Terrot R. Glover

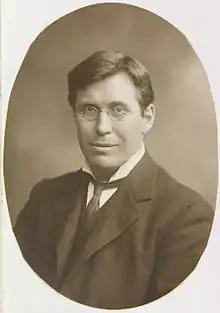
Terrot R. Glover in 1909

Terrot Reaveley Glover (1869–1943) was a Cambridge University lecturer of classical literature. He was a fellow of St John's College, Cambridge. He was also a Latinist, and is known for translating Robert Louis Stevenson's "A Child's Garden of Verses" to Latin.